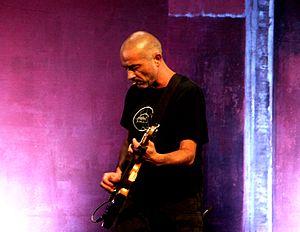
Noir Désir est un groupe de rock français, originaire de Bordeaux, en Gironde. Formé dans les années 1980, et dissout en 2010, il se compose de Bertrand Cantat, Denis Barthe, Serge Teyssot-Gay et Frédéric Vidalenc remplacé par Jean-Paul Roy à partir de 1996.
Cet article contient une chronologie des principaux événements reliés à l'univers du rock en France.